Green politics

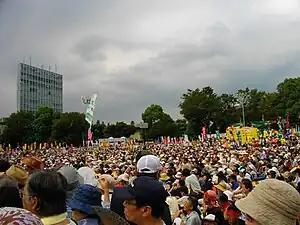
Anti-Nuclear Power Plant Rally on 19 September 2011 at Meiji Shrine complex in Tokyo in which sixty thousand people marched chanting "Sayonara nuclear power" and waving banners to call on Japan's government to abandon nuclear power following the Fukushima disaster

Since the beginning, green politics has emphasized local, grassroots-level political activity and decision-making. According to its adherents, it is crucial that citizens play a direct role in the decisions that influence their lives and their environment. Therefore, green politics seeks to increase the role of deliberative democracy, based on direct citizen involvement and consensus decision making, wherever it is feasible.